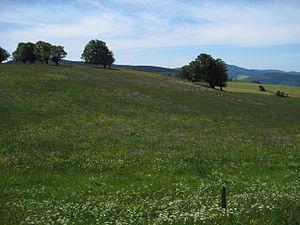
Un port en drapeau est la forme que peut prendre un arbre sous l'effet de vents forts soufflant régulièrement d'une même direction et l'obligeant à développer ses branches, ou à les conserver, dans le sens de ces vents dominants ; le houppier présente un étirement maximum dans le sens dominant du vent et le tronc est parfois presque couché. En bordure de mer s'ajoutent les effets des embruns marins; Tous les arbres ont des réponses biomécaniques et d'aérodynamisme face au stress que constitue un vent unilatéral fort et régulier, mais différemment selon les essences.